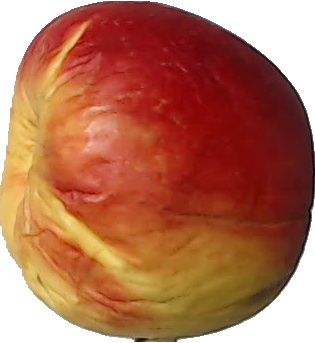
Label: apple_red_yellow_1